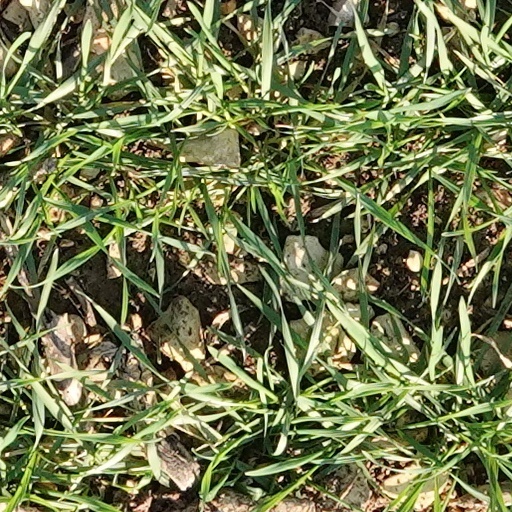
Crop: wheat